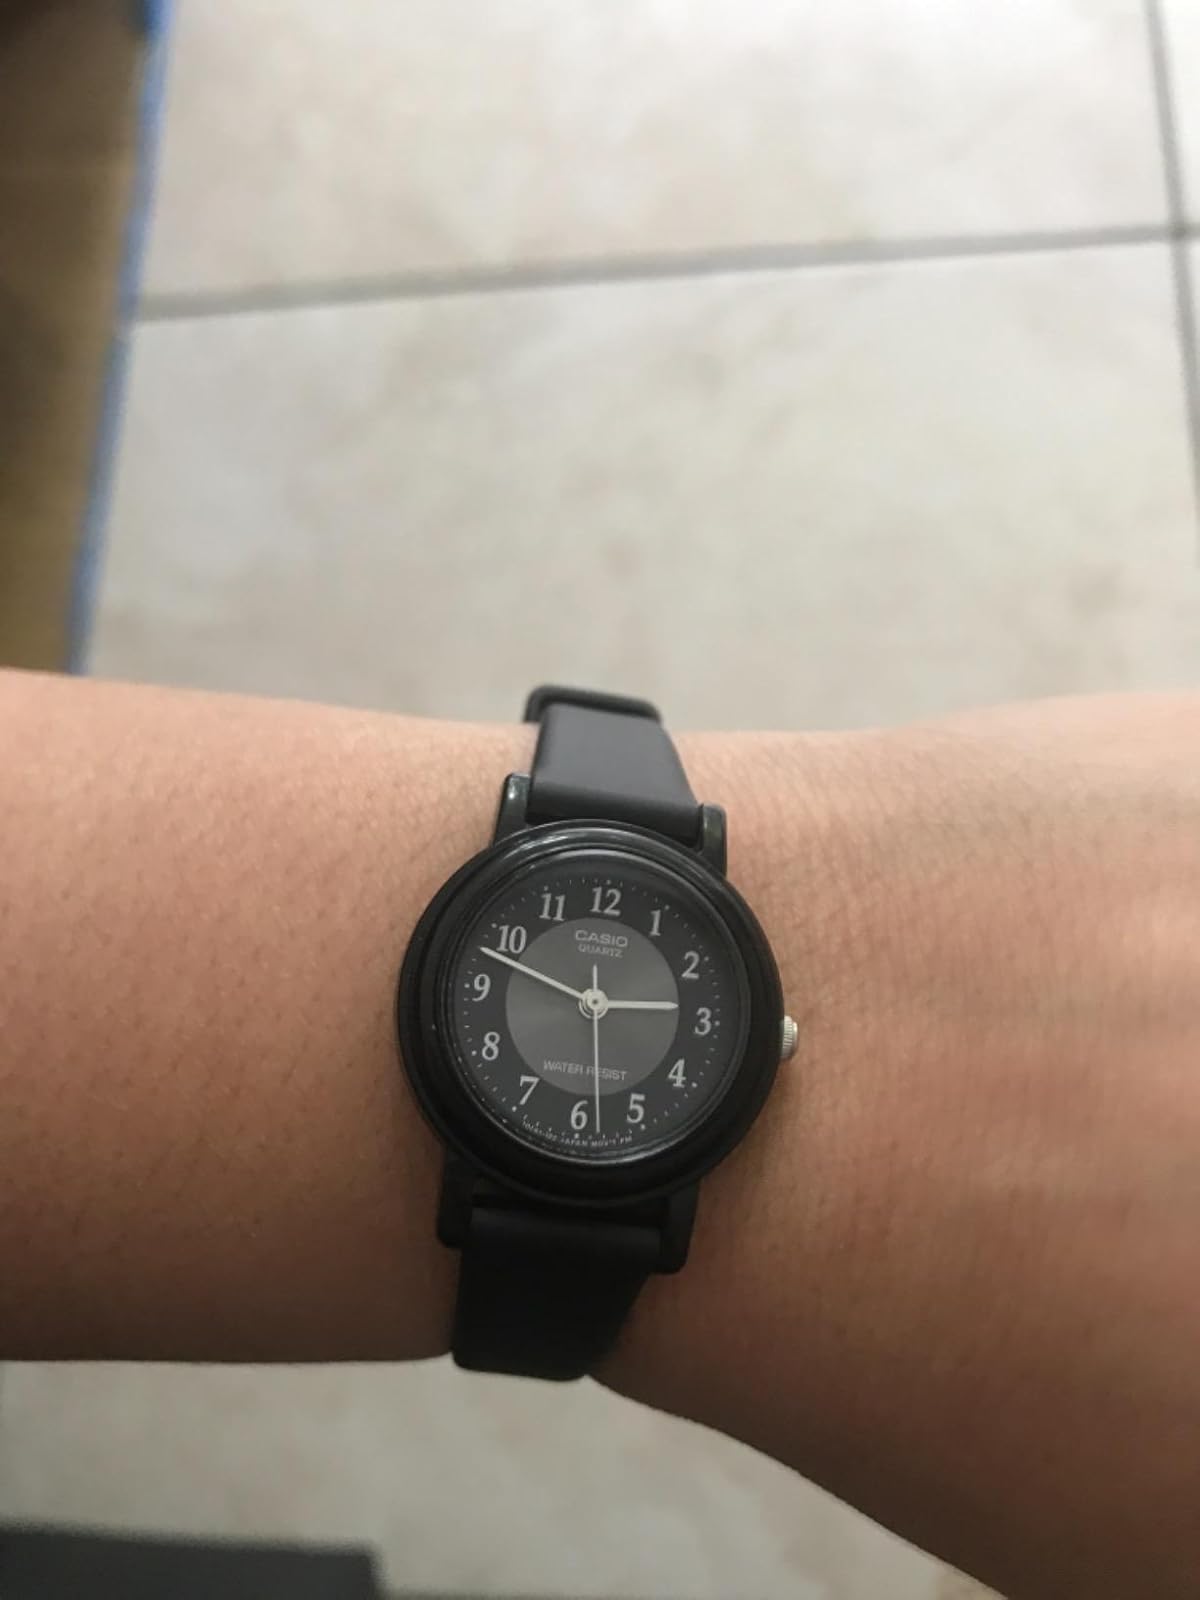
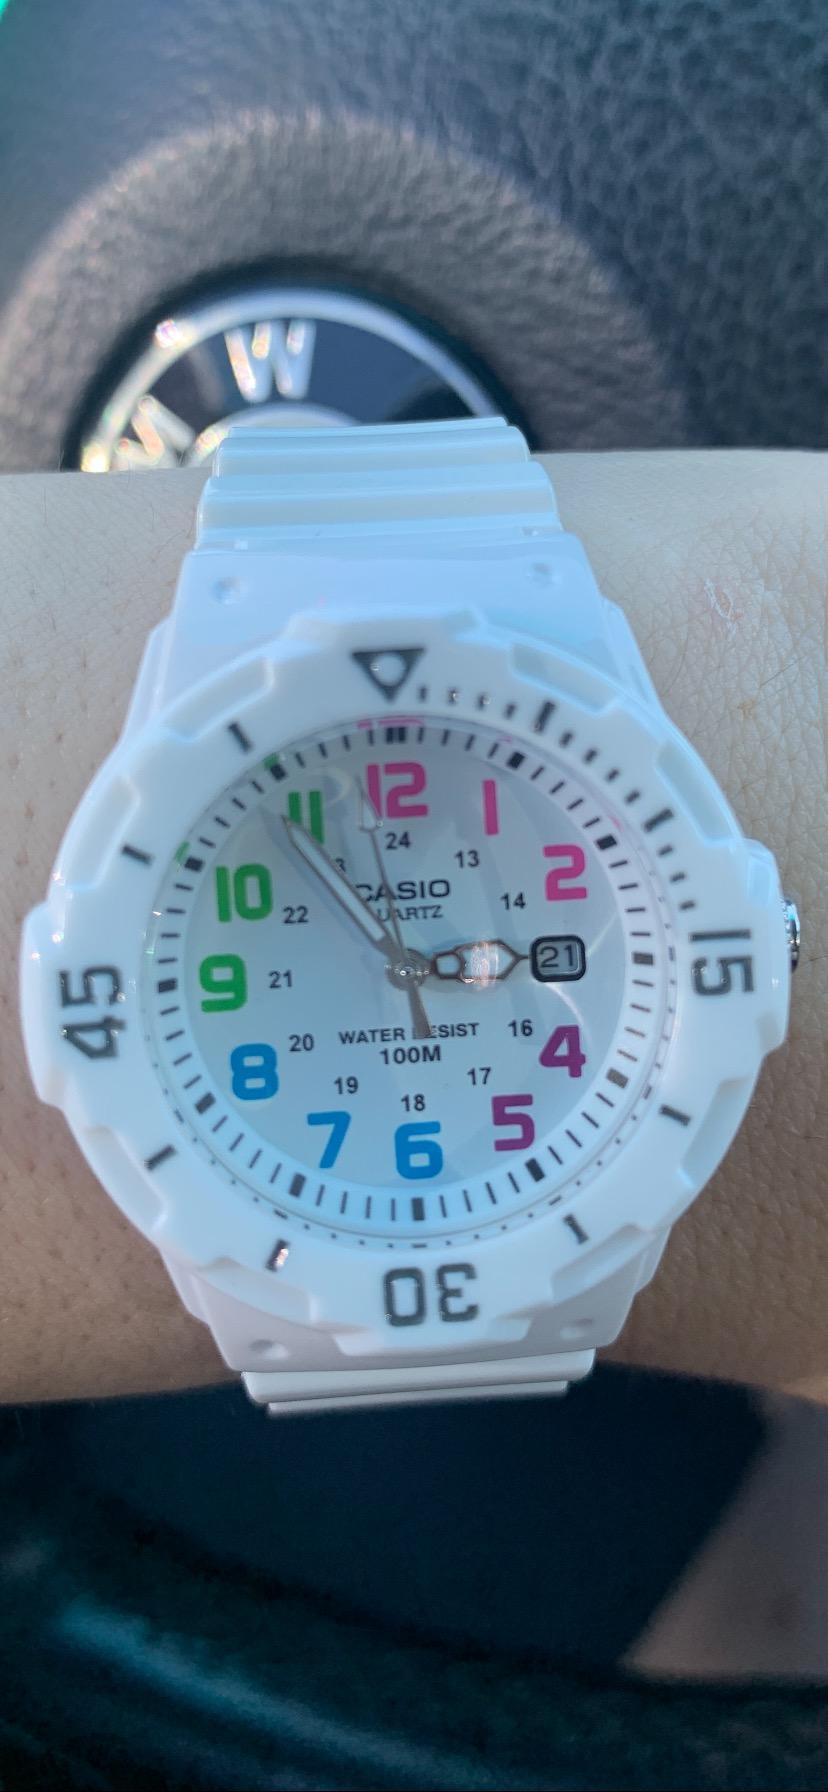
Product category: accessories_watch
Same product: no